Leela (Futurama)

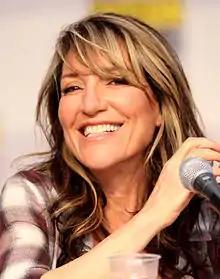
Katey Sagal provides the voice of Leela.

Leela's orphan upbringing and mysterious origins are helpful to fuel the development of her character over the course of the series.